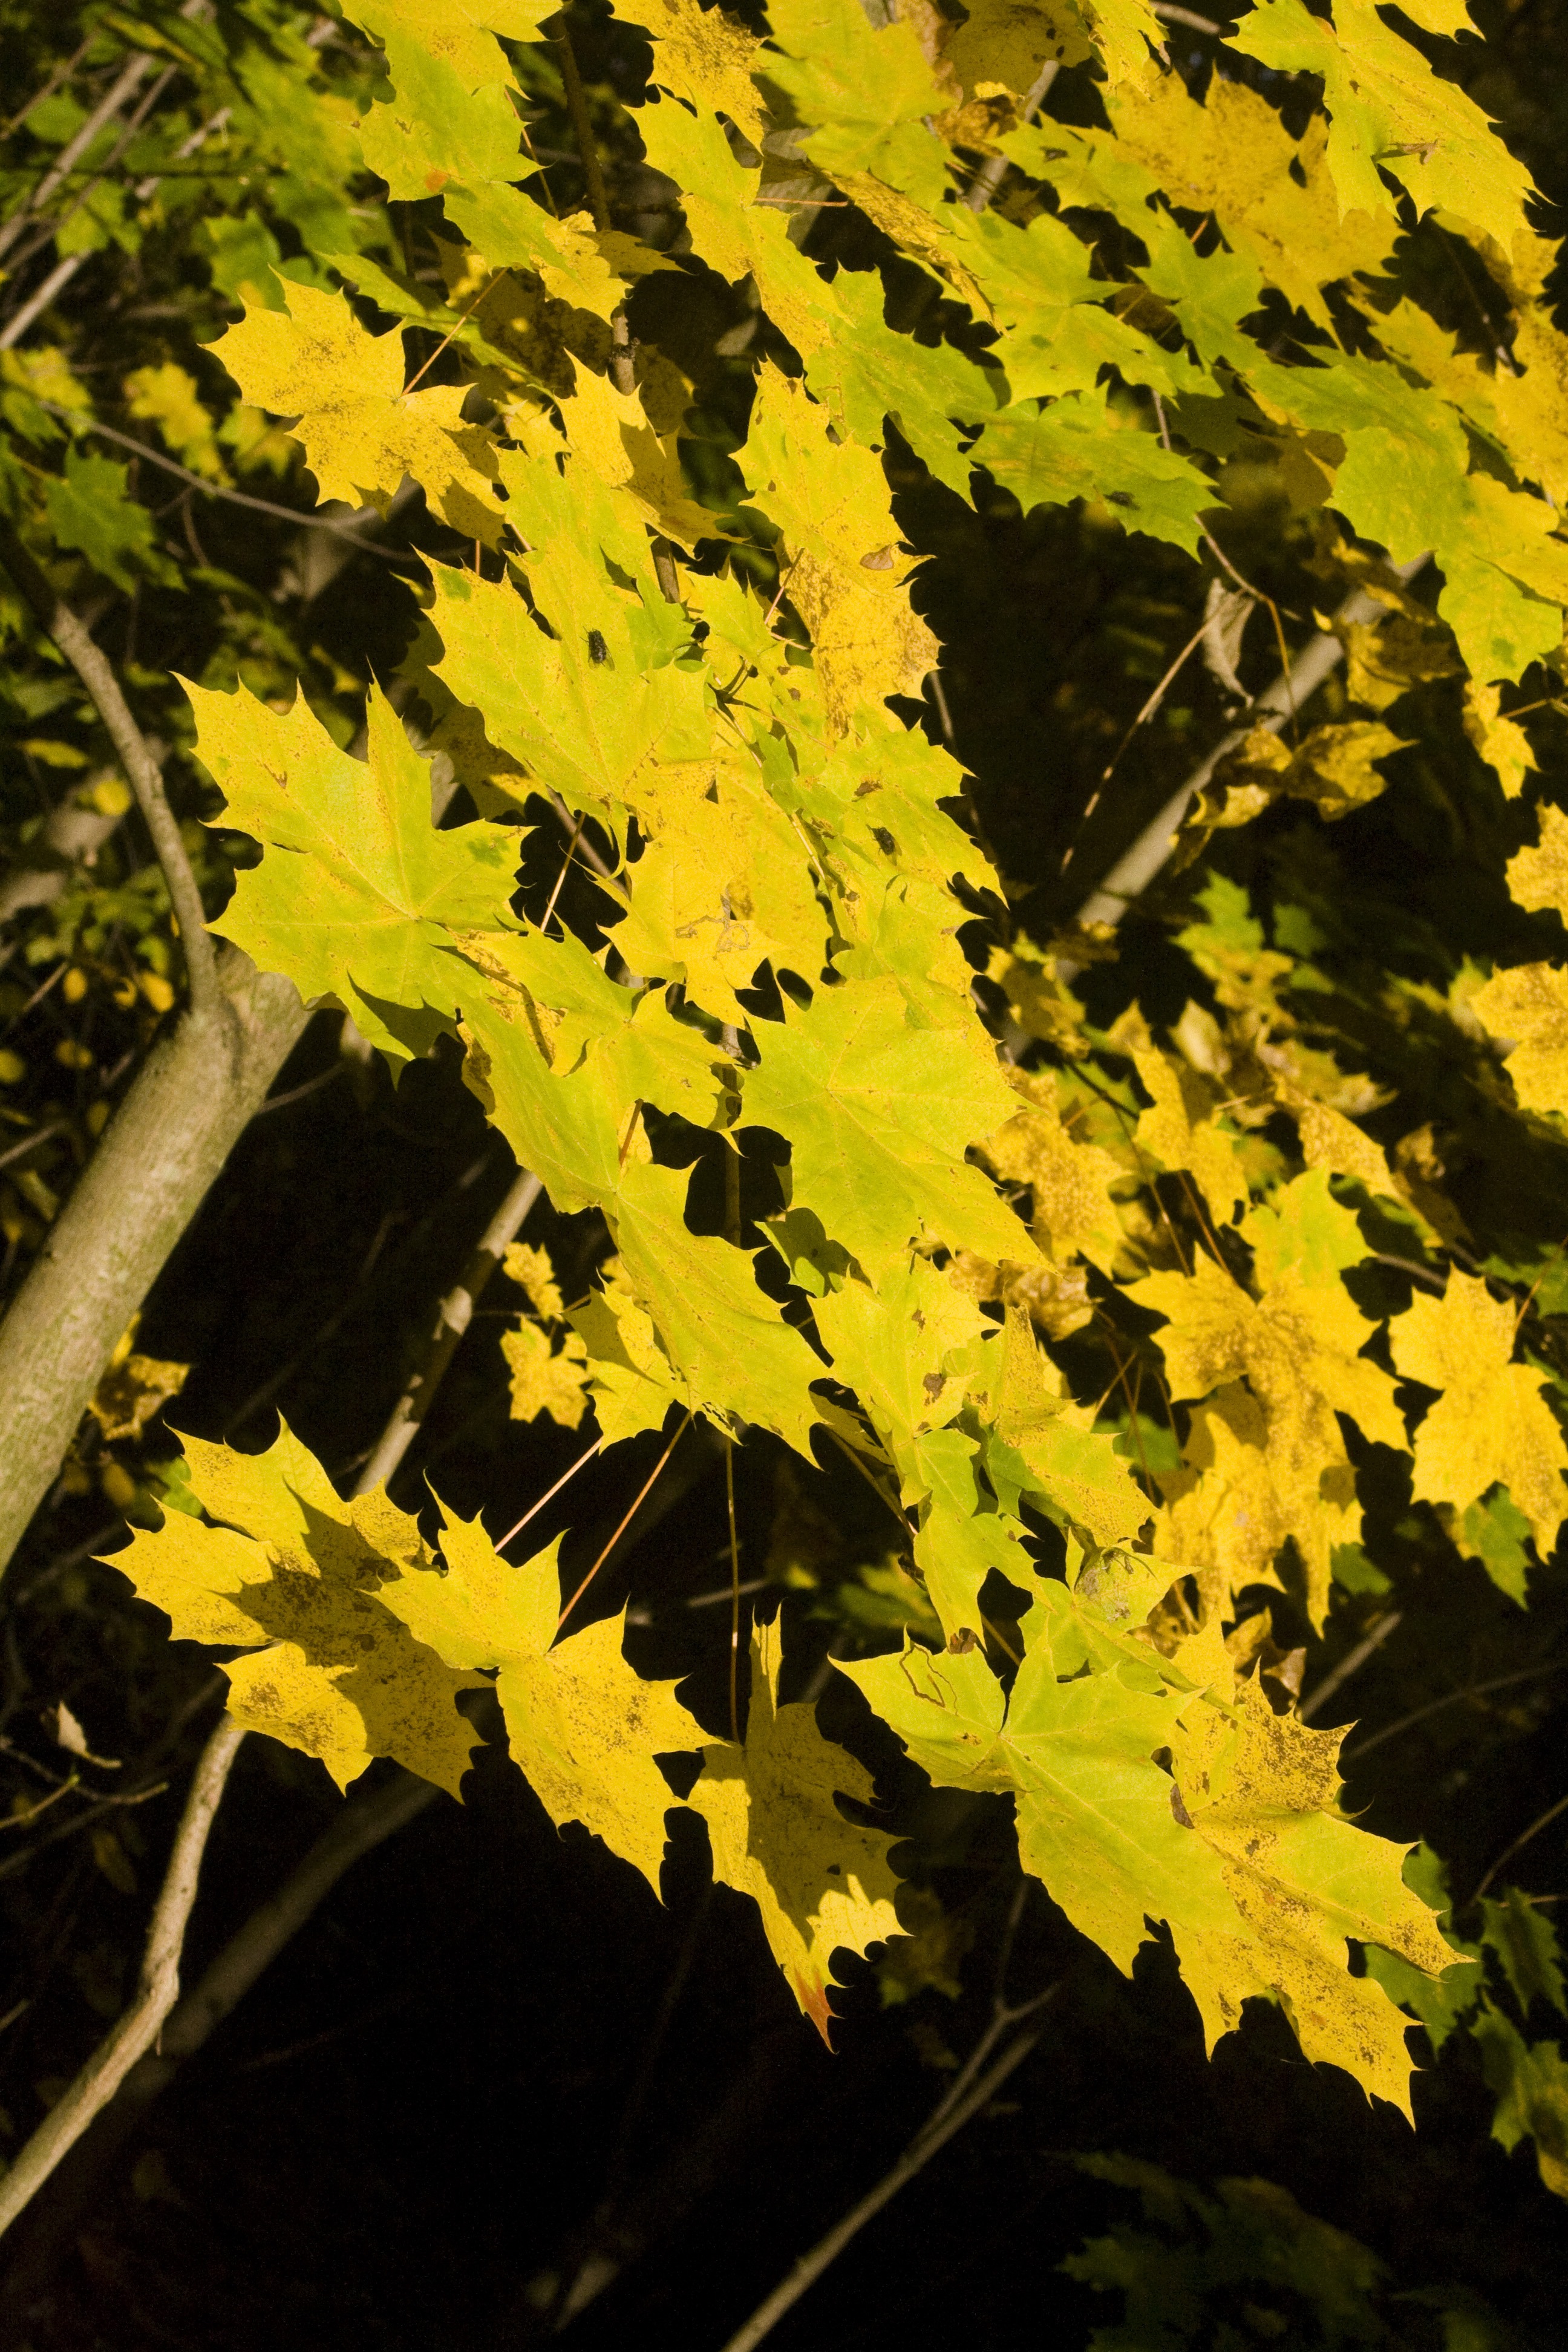
tree, nature, branch, light, plant, sun, sunlight, leaf, flower, green, golden, autumn, botany, yellow, season, maple, maple tree, maple leaf, emerge, leaves, bright, deciduous, fall foliage, fall leaves, golden autumn, colors of autumn, flowering plant, maidenhair tree, woody plant, land plant